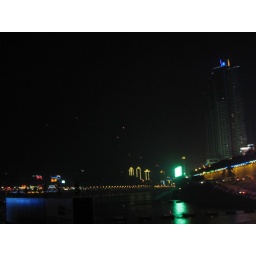
Each red dot in the sky is a fire lantern in memory of the dead from last week's earthquake.